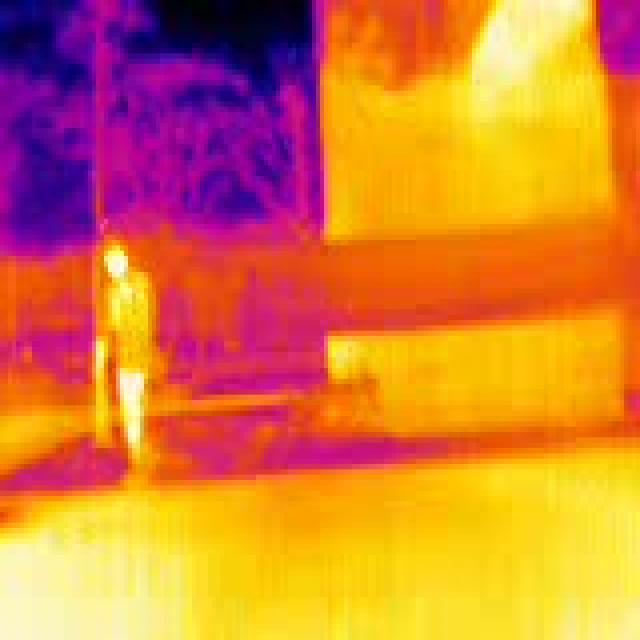
Detected objects:
label: person